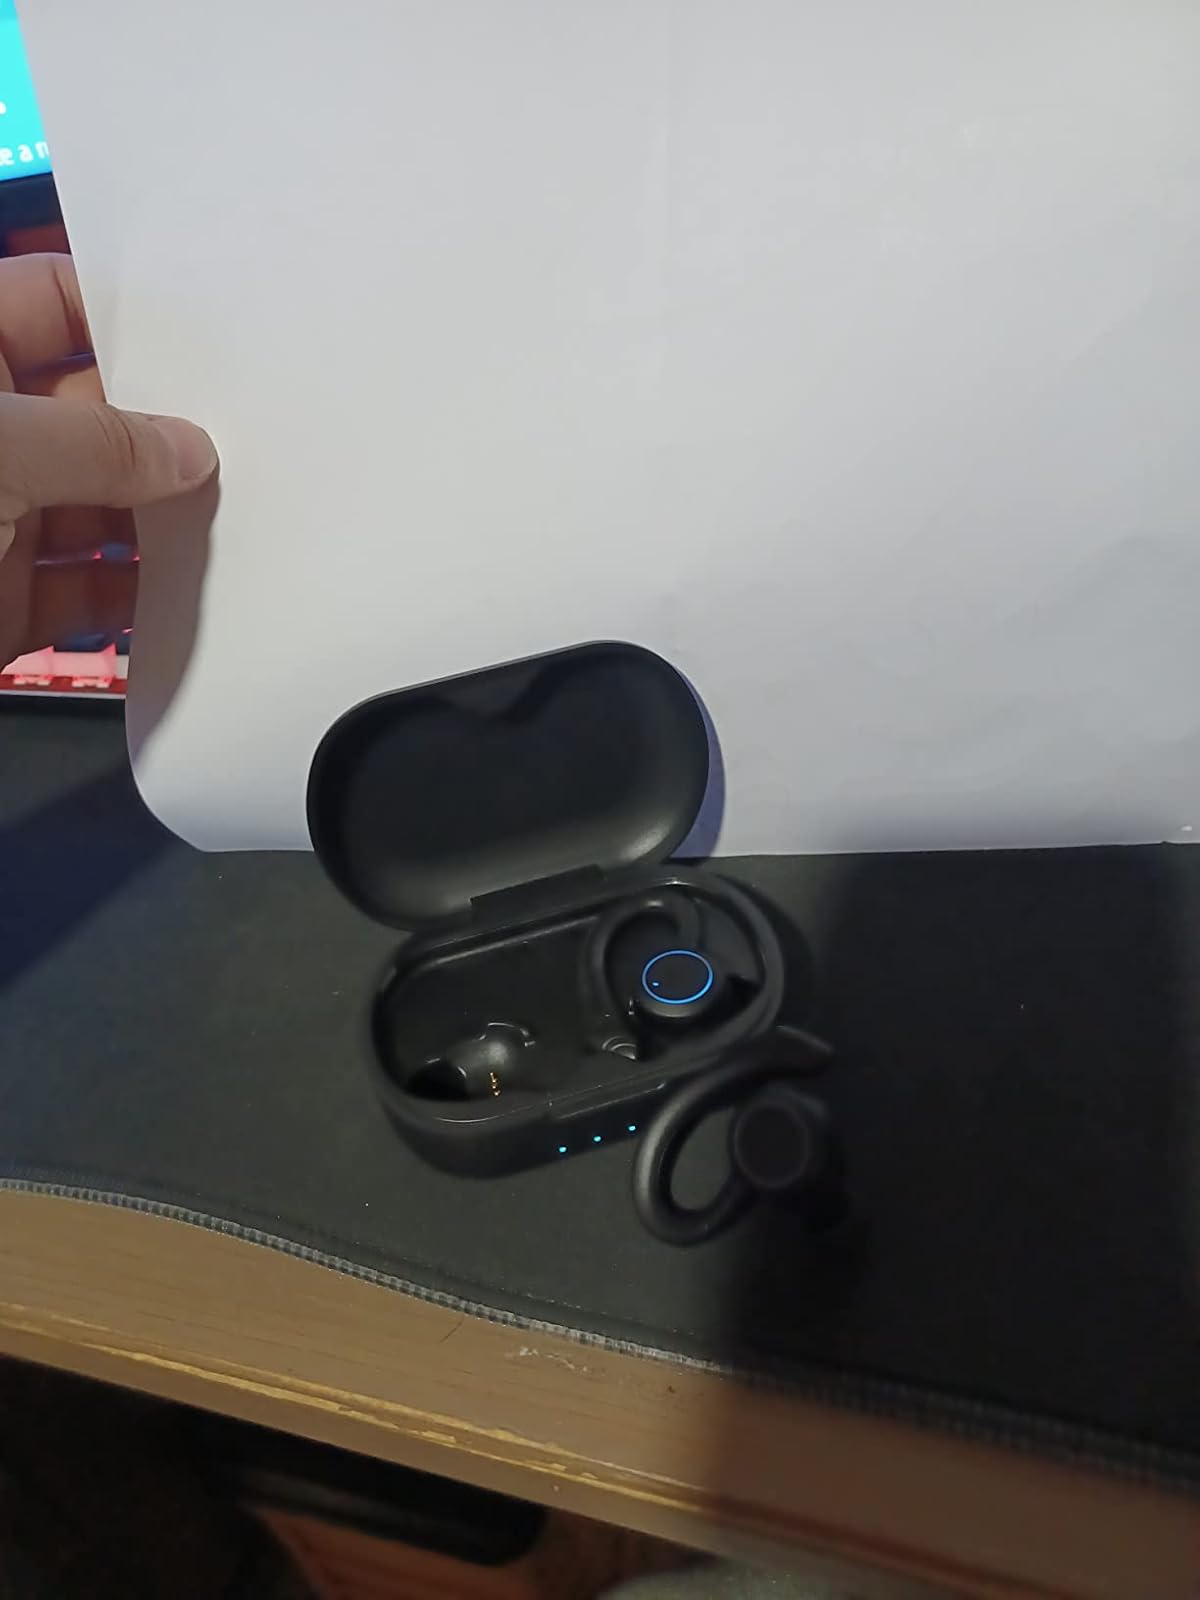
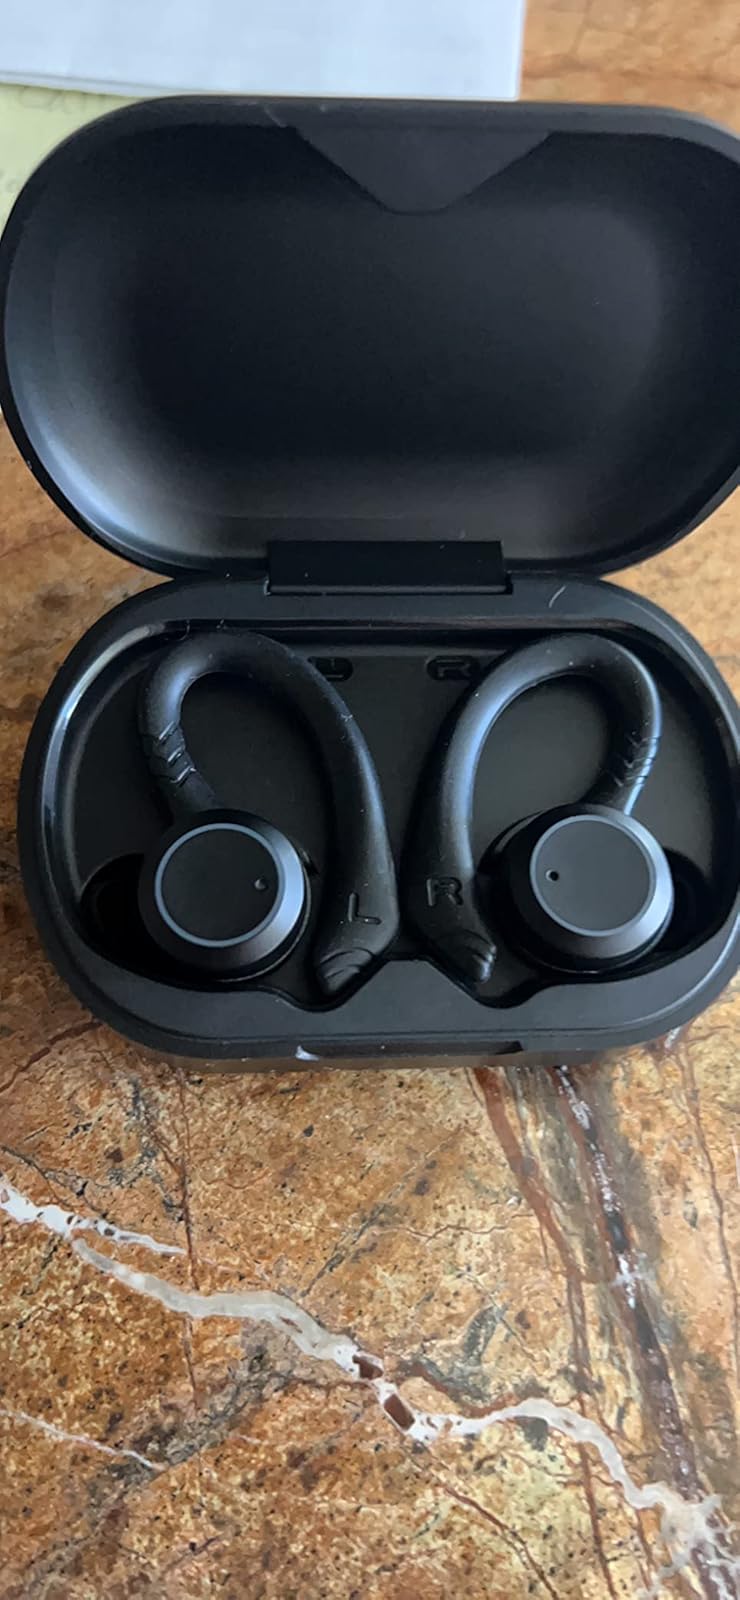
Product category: earbuds
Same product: yes